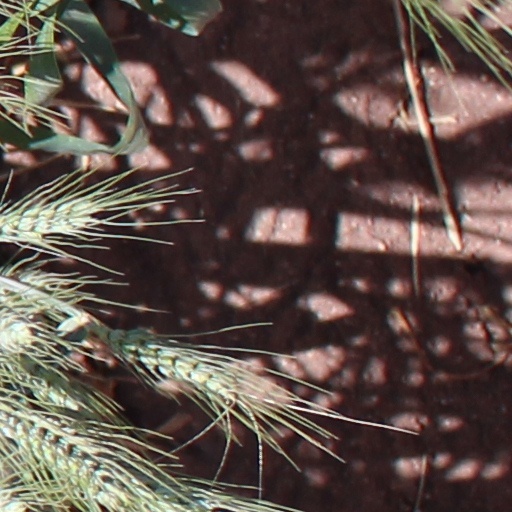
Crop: wheat